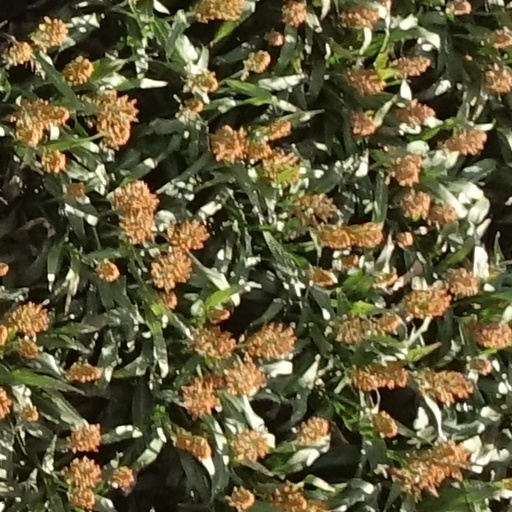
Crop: sorghum